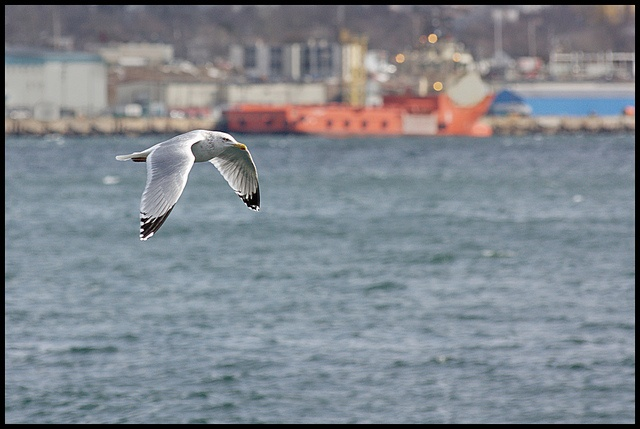
A pelican flying over a body of water.
a bird flying over a harbor with a boat in the back ground
The bird is flying over top of the water.
A white bird flying close to the water.
The bird is in flight over the water.